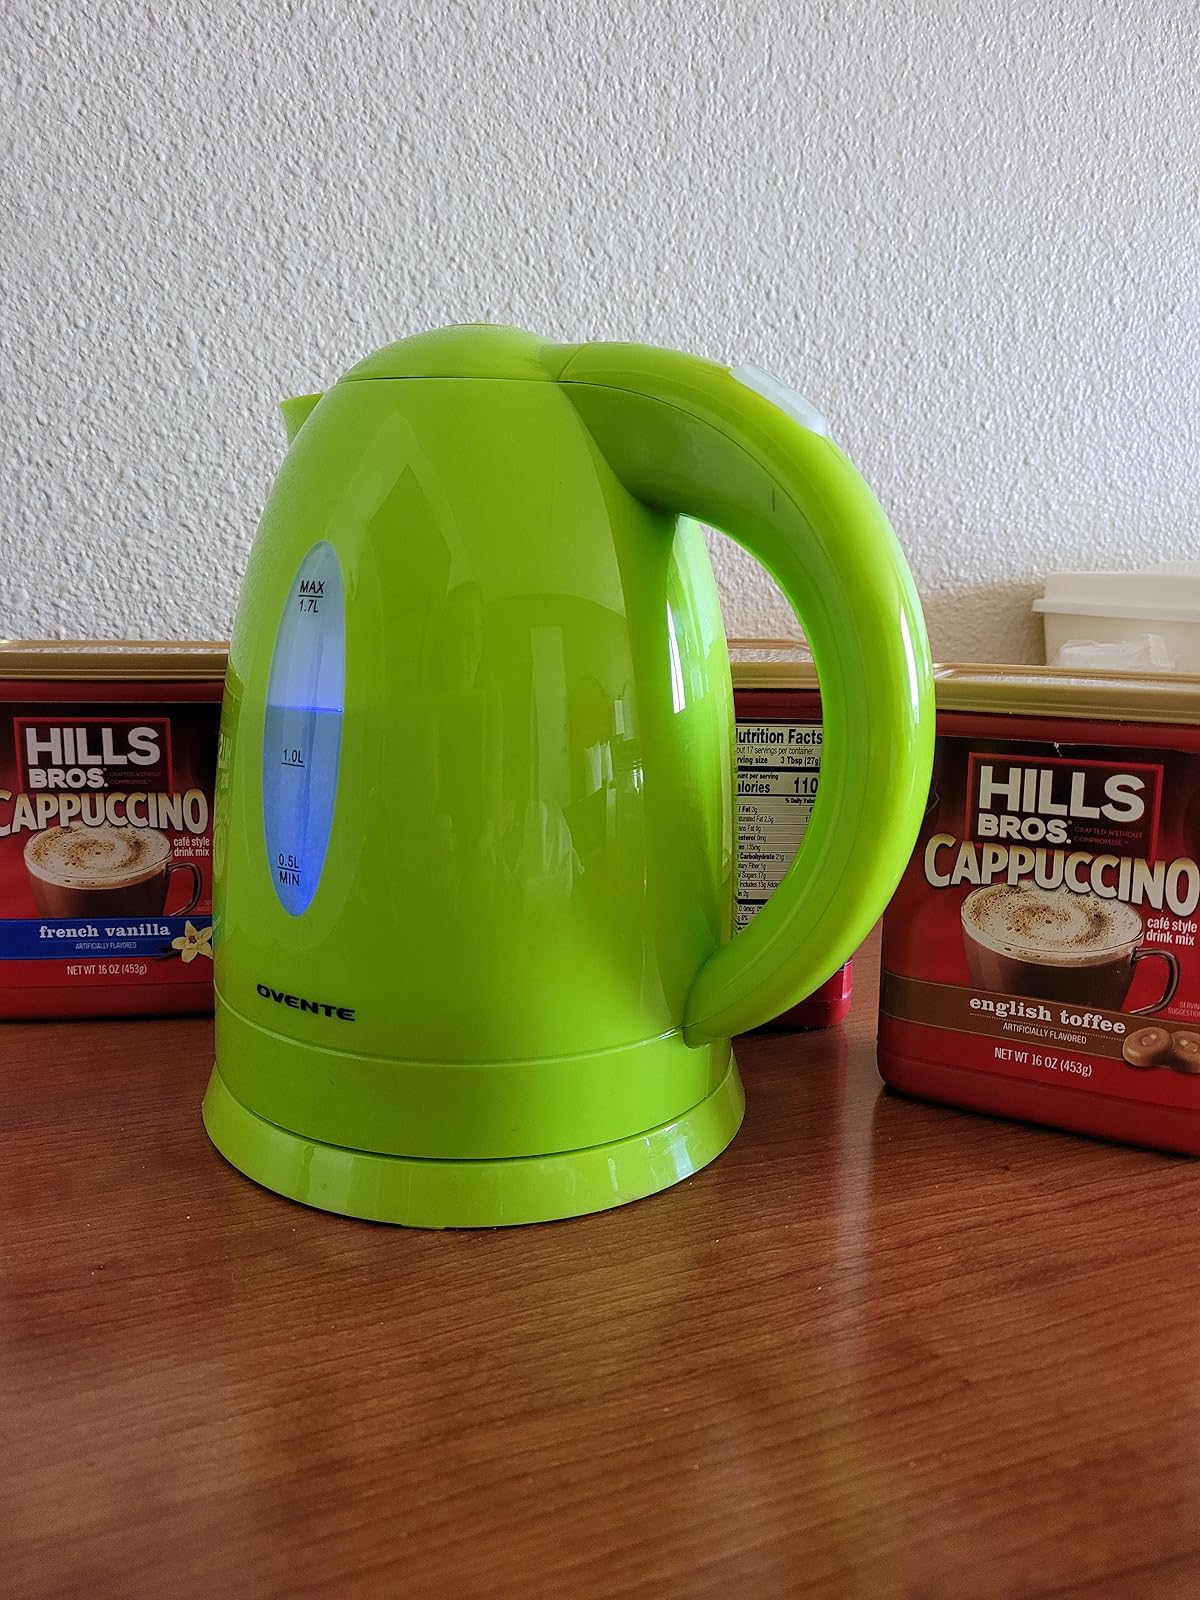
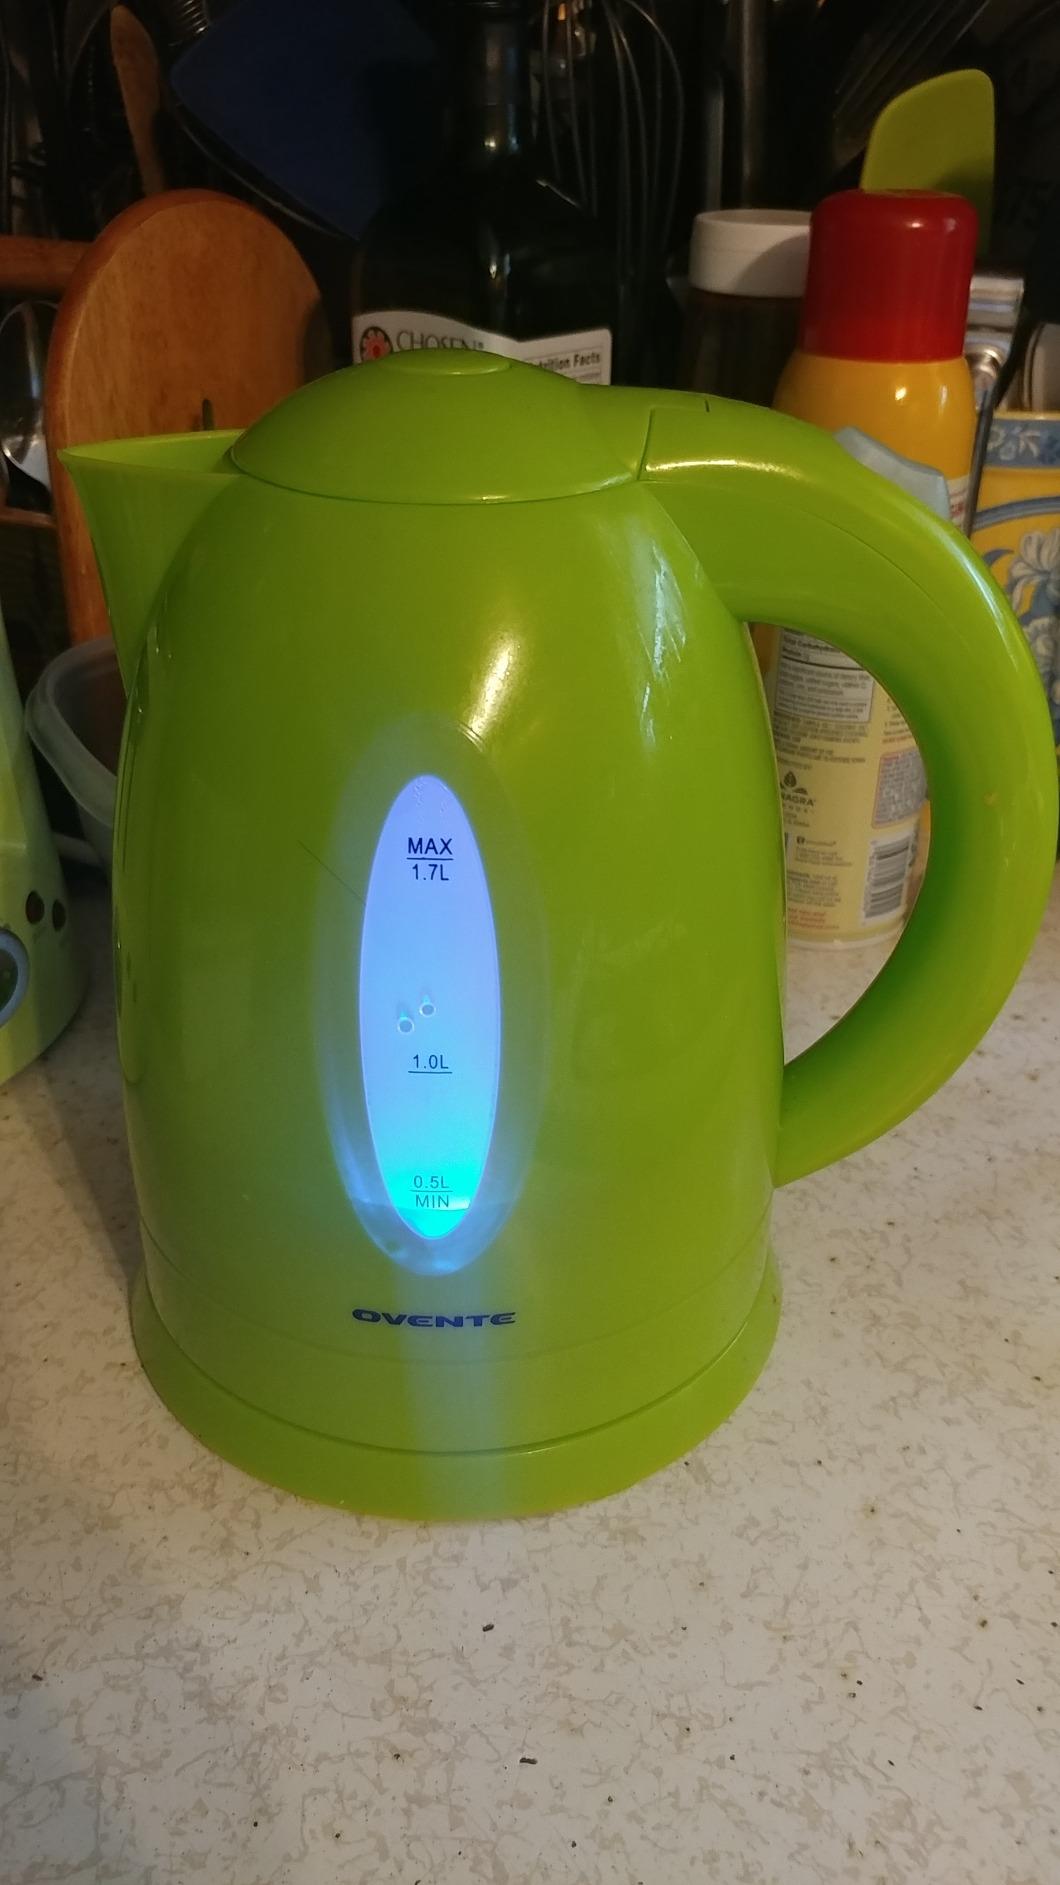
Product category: items_kettle
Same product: yes